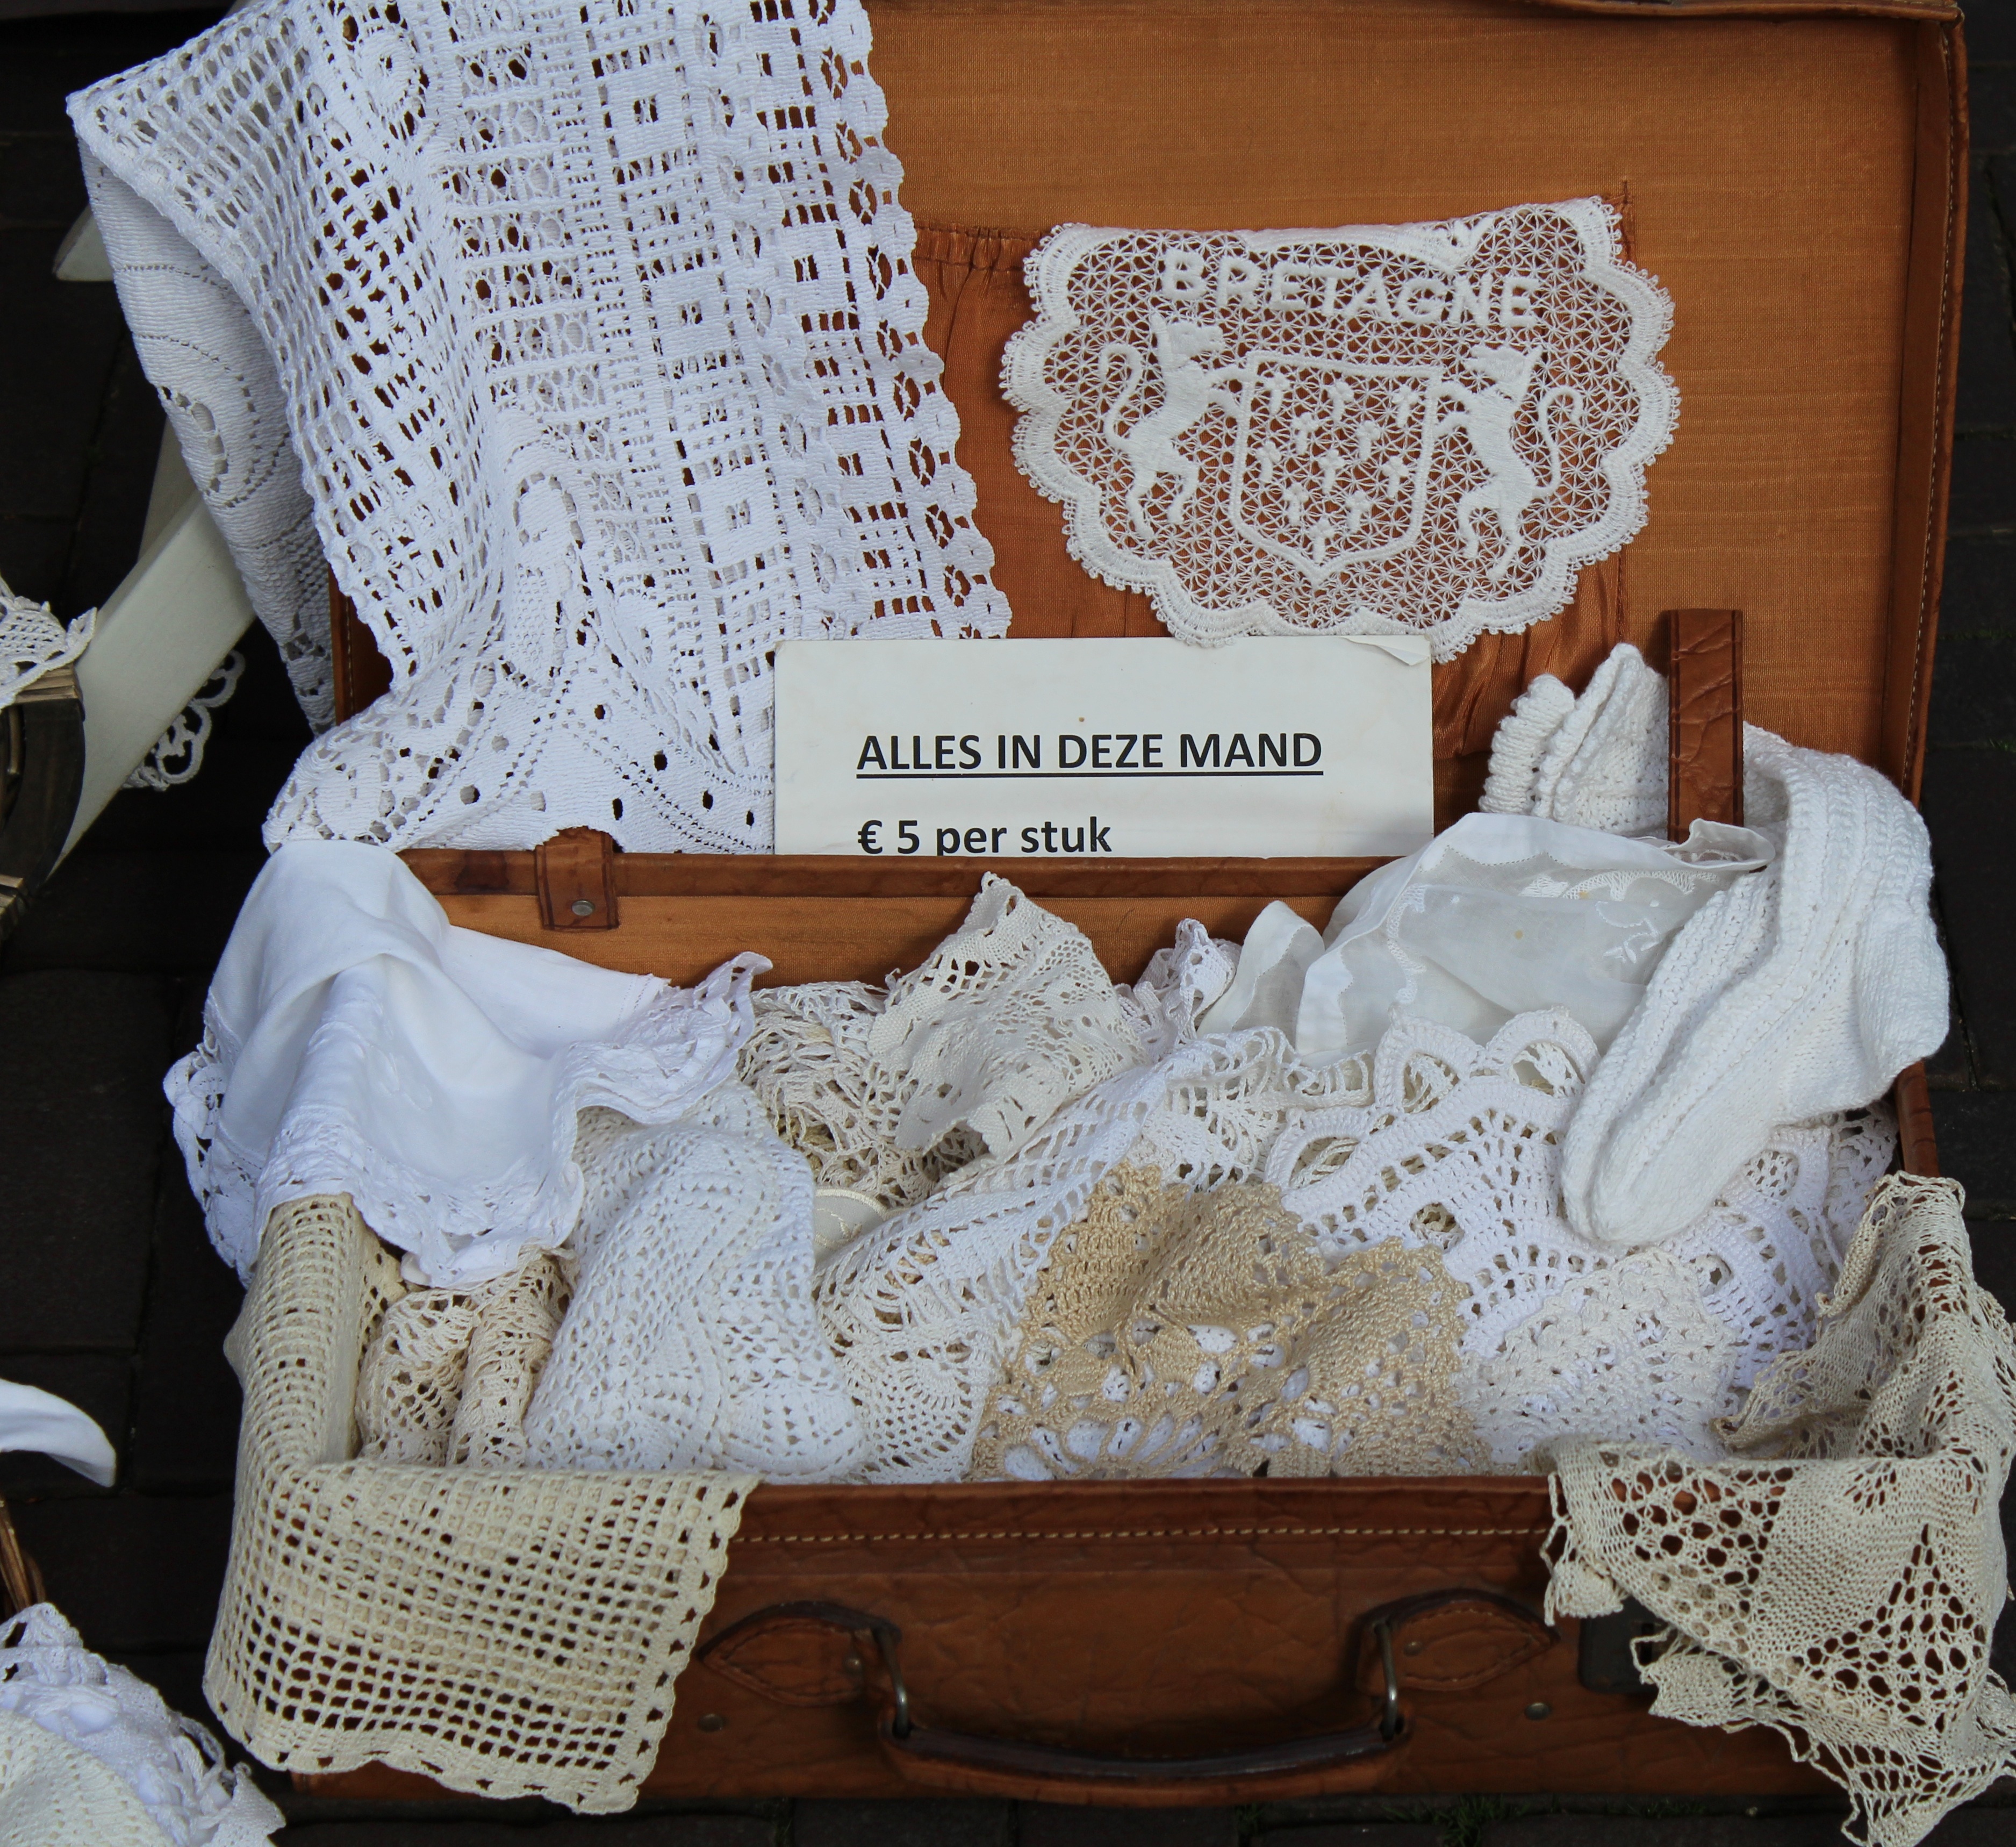
white, vintage, old, pattern, collection, lace, market, furniture, material, crochet, textile, art, dress, flea market, brocante